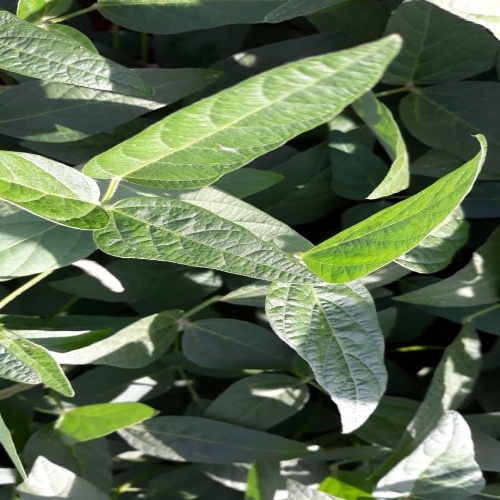
Label: Healthy